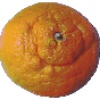
Label: Mandarine 1